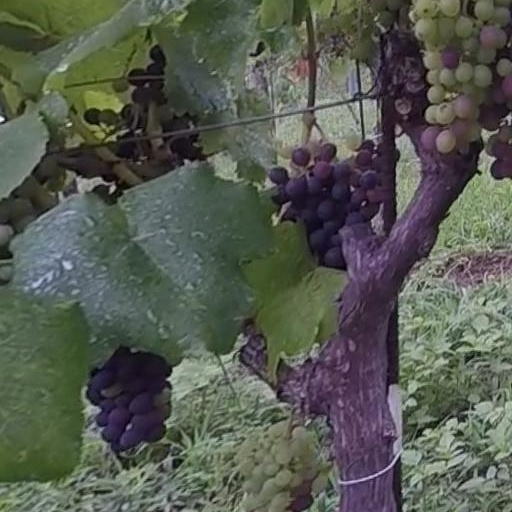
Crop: grape